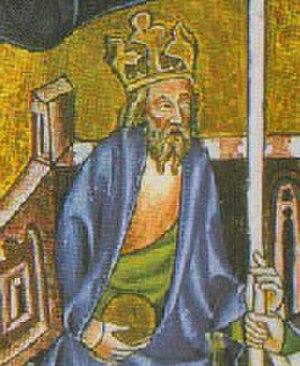
Le château de Lindholmen est un ancien château fortifié danois situé sur les rives du lac Börringe dans la commune de Svedala, en Scanie, dans la Suède actuelle.
Les Frères des victuailles est un groupe de corsaires qui devinrent pirates. Ils furent engagés en 1392 par le duc de Mecklembourg, Albrecht de Mecklembourg, l'ancien roi de Suède, pour attaquer les navires danois, car la reine Marguerite Iʳᵉ de Danemark avait emprisonné Albrecht de Mecklembourg pour que lui et son fils renoncent au trône de Suède.